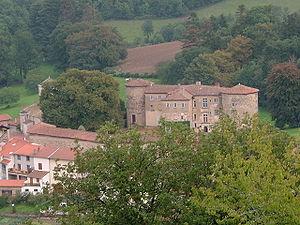
Joux est une commune française, située dans le département du Rhône en région Auvergne-Rhône-Alpes.